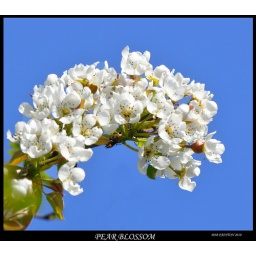
wild pear (conference) blossom against a blue sky